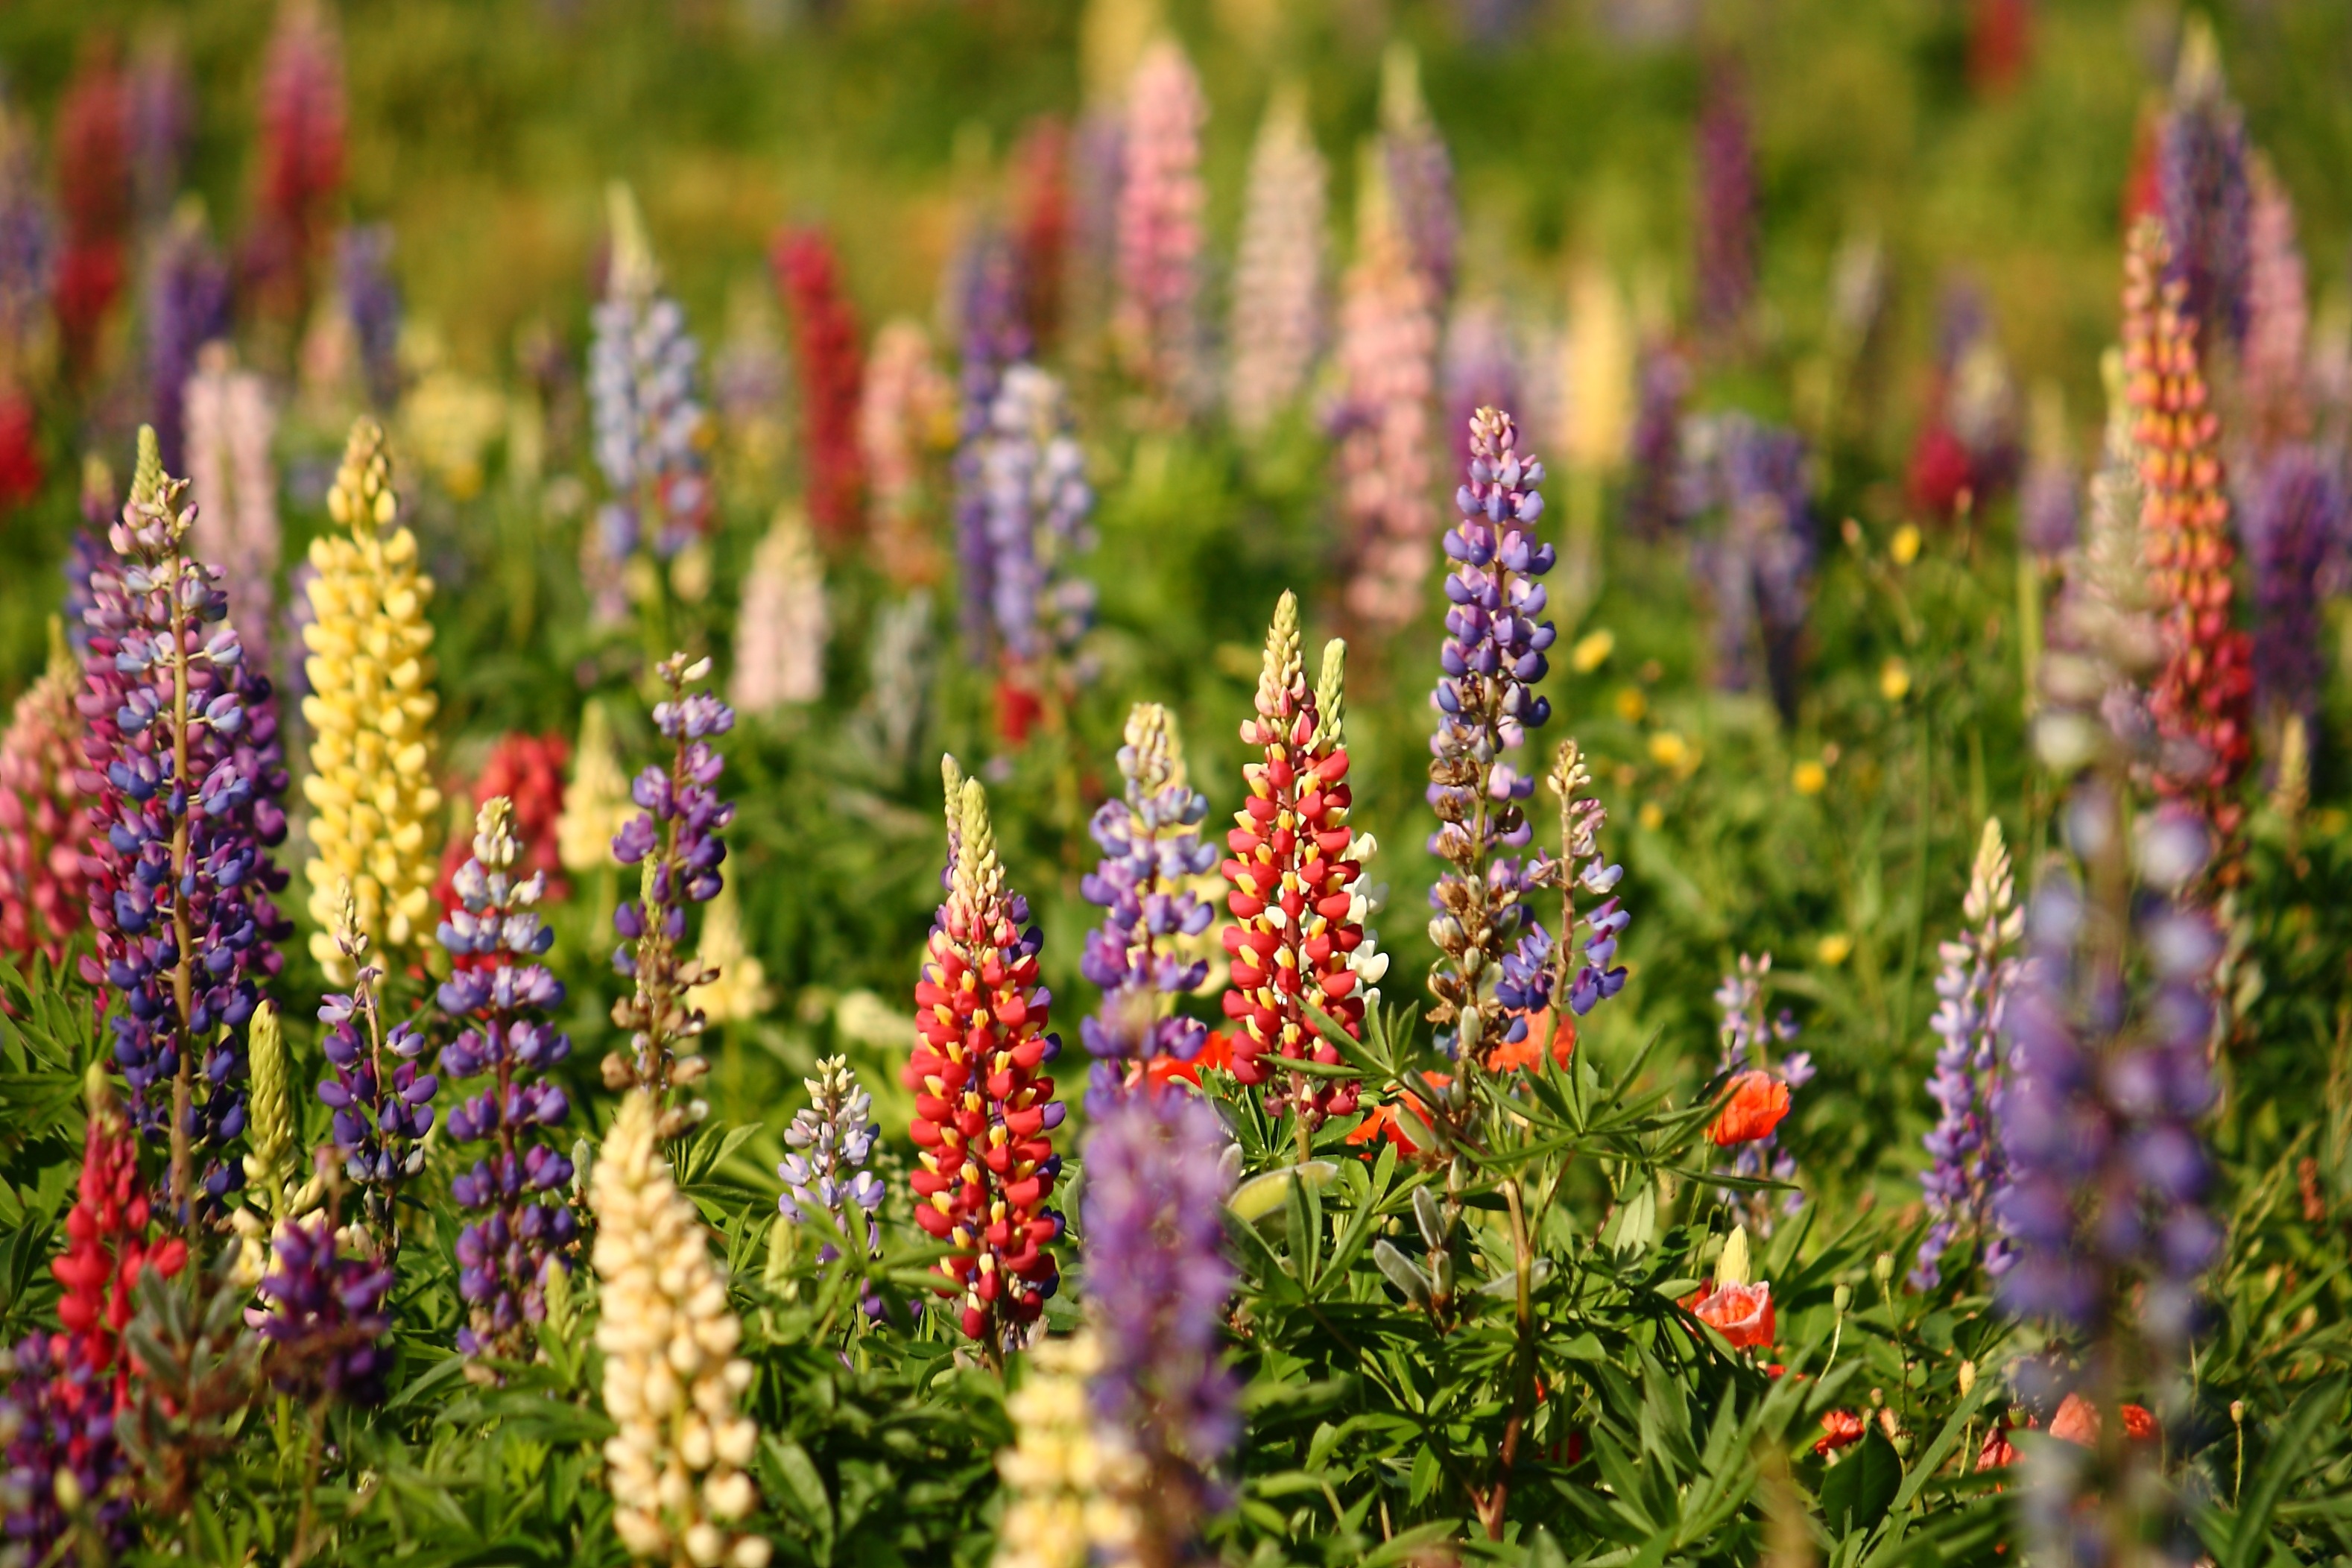
plant, meadow, flower, summer, natural, botany, flora, wildflower, lupins, digitalis, lupin, flowering plant, annual plant, land plant